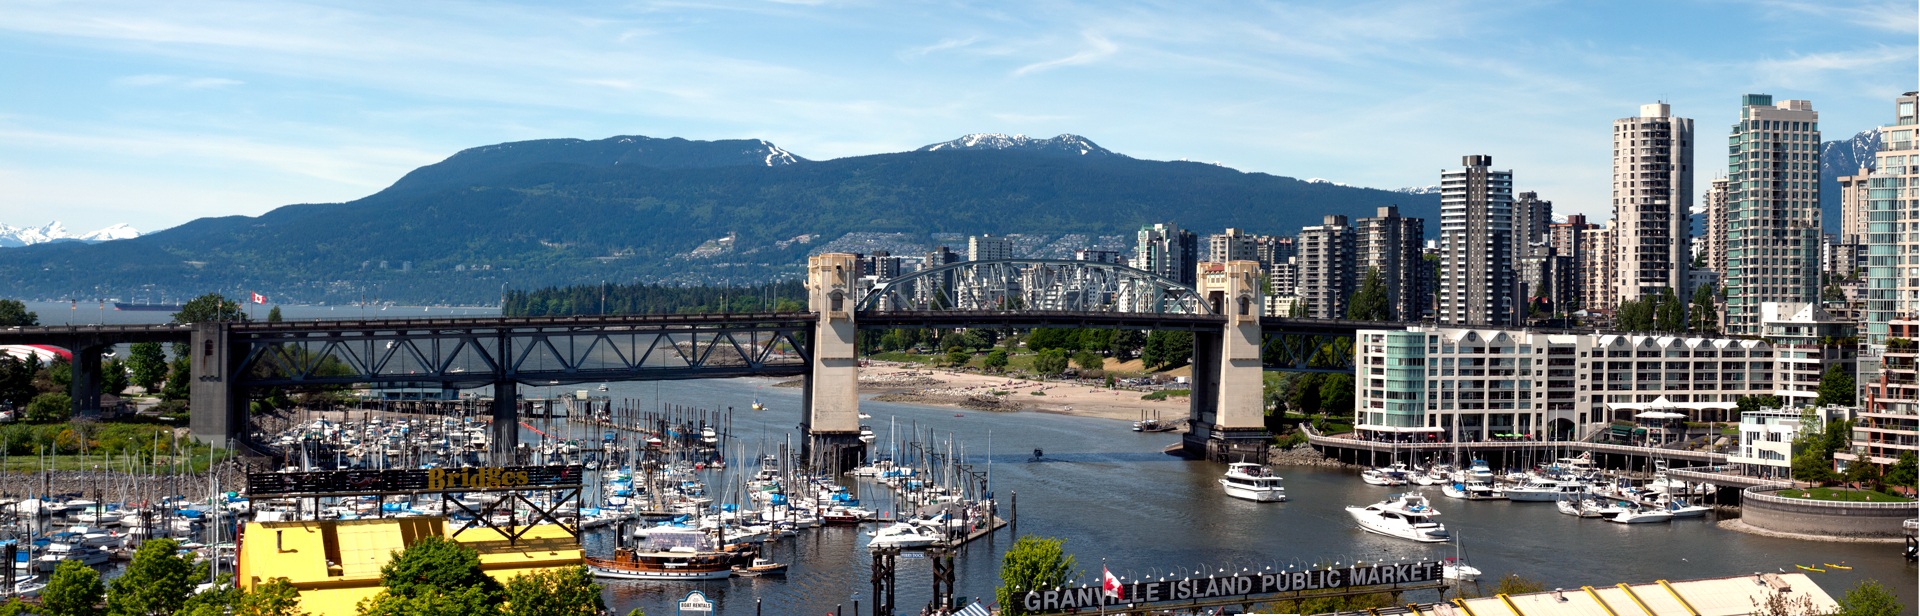
water, dock, architecture, sky, boat, bridge, skyline, town, view, building, city, cityscape, panorama, downtown, travel, transportation, vancouver, landmark, marina, waterfront, tourism, waterway, canada, bc, metropolis, tours, residential area, columbia british, lions gate